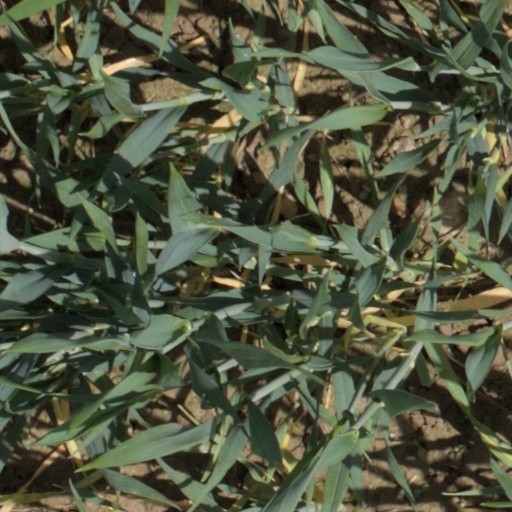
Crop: wheat